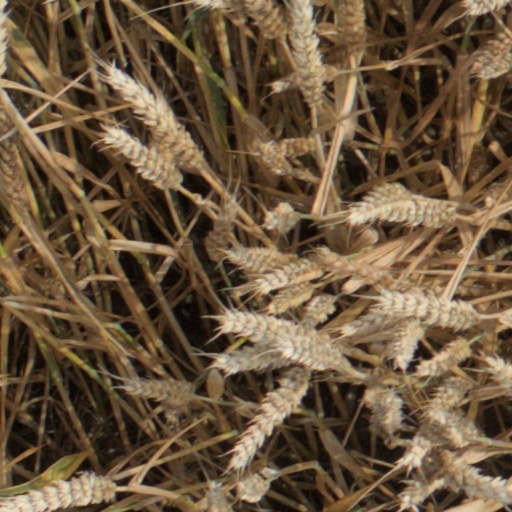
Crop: wheat